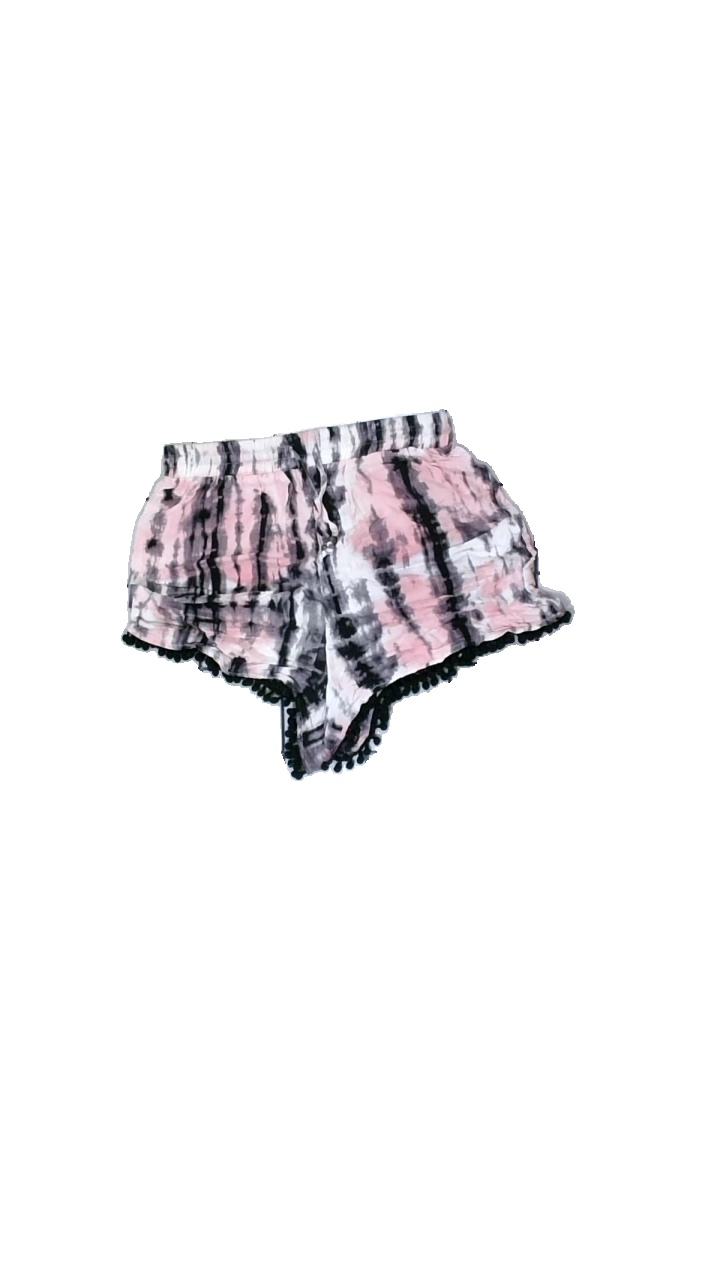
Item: Shorts (Ladies)
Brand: Ovs
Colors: Multicolor, Pink, Grey, White
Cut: Regular
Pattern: Other
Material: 100% viscose
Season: Spring
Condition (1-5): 3
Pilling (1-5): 4
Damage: tearing threading
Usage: Export
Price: <50